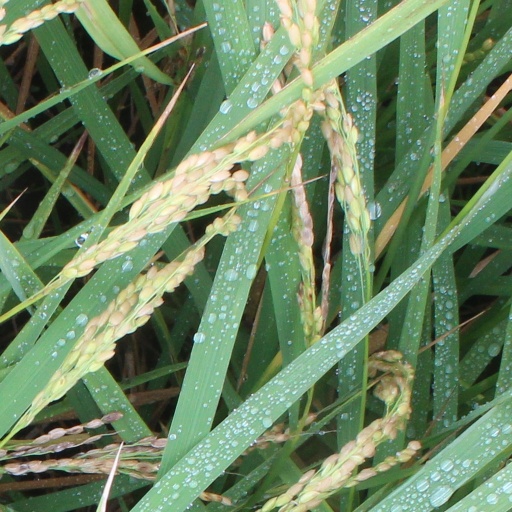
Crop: rice